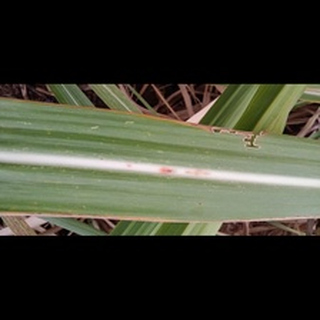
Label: sugarcane_red_rot